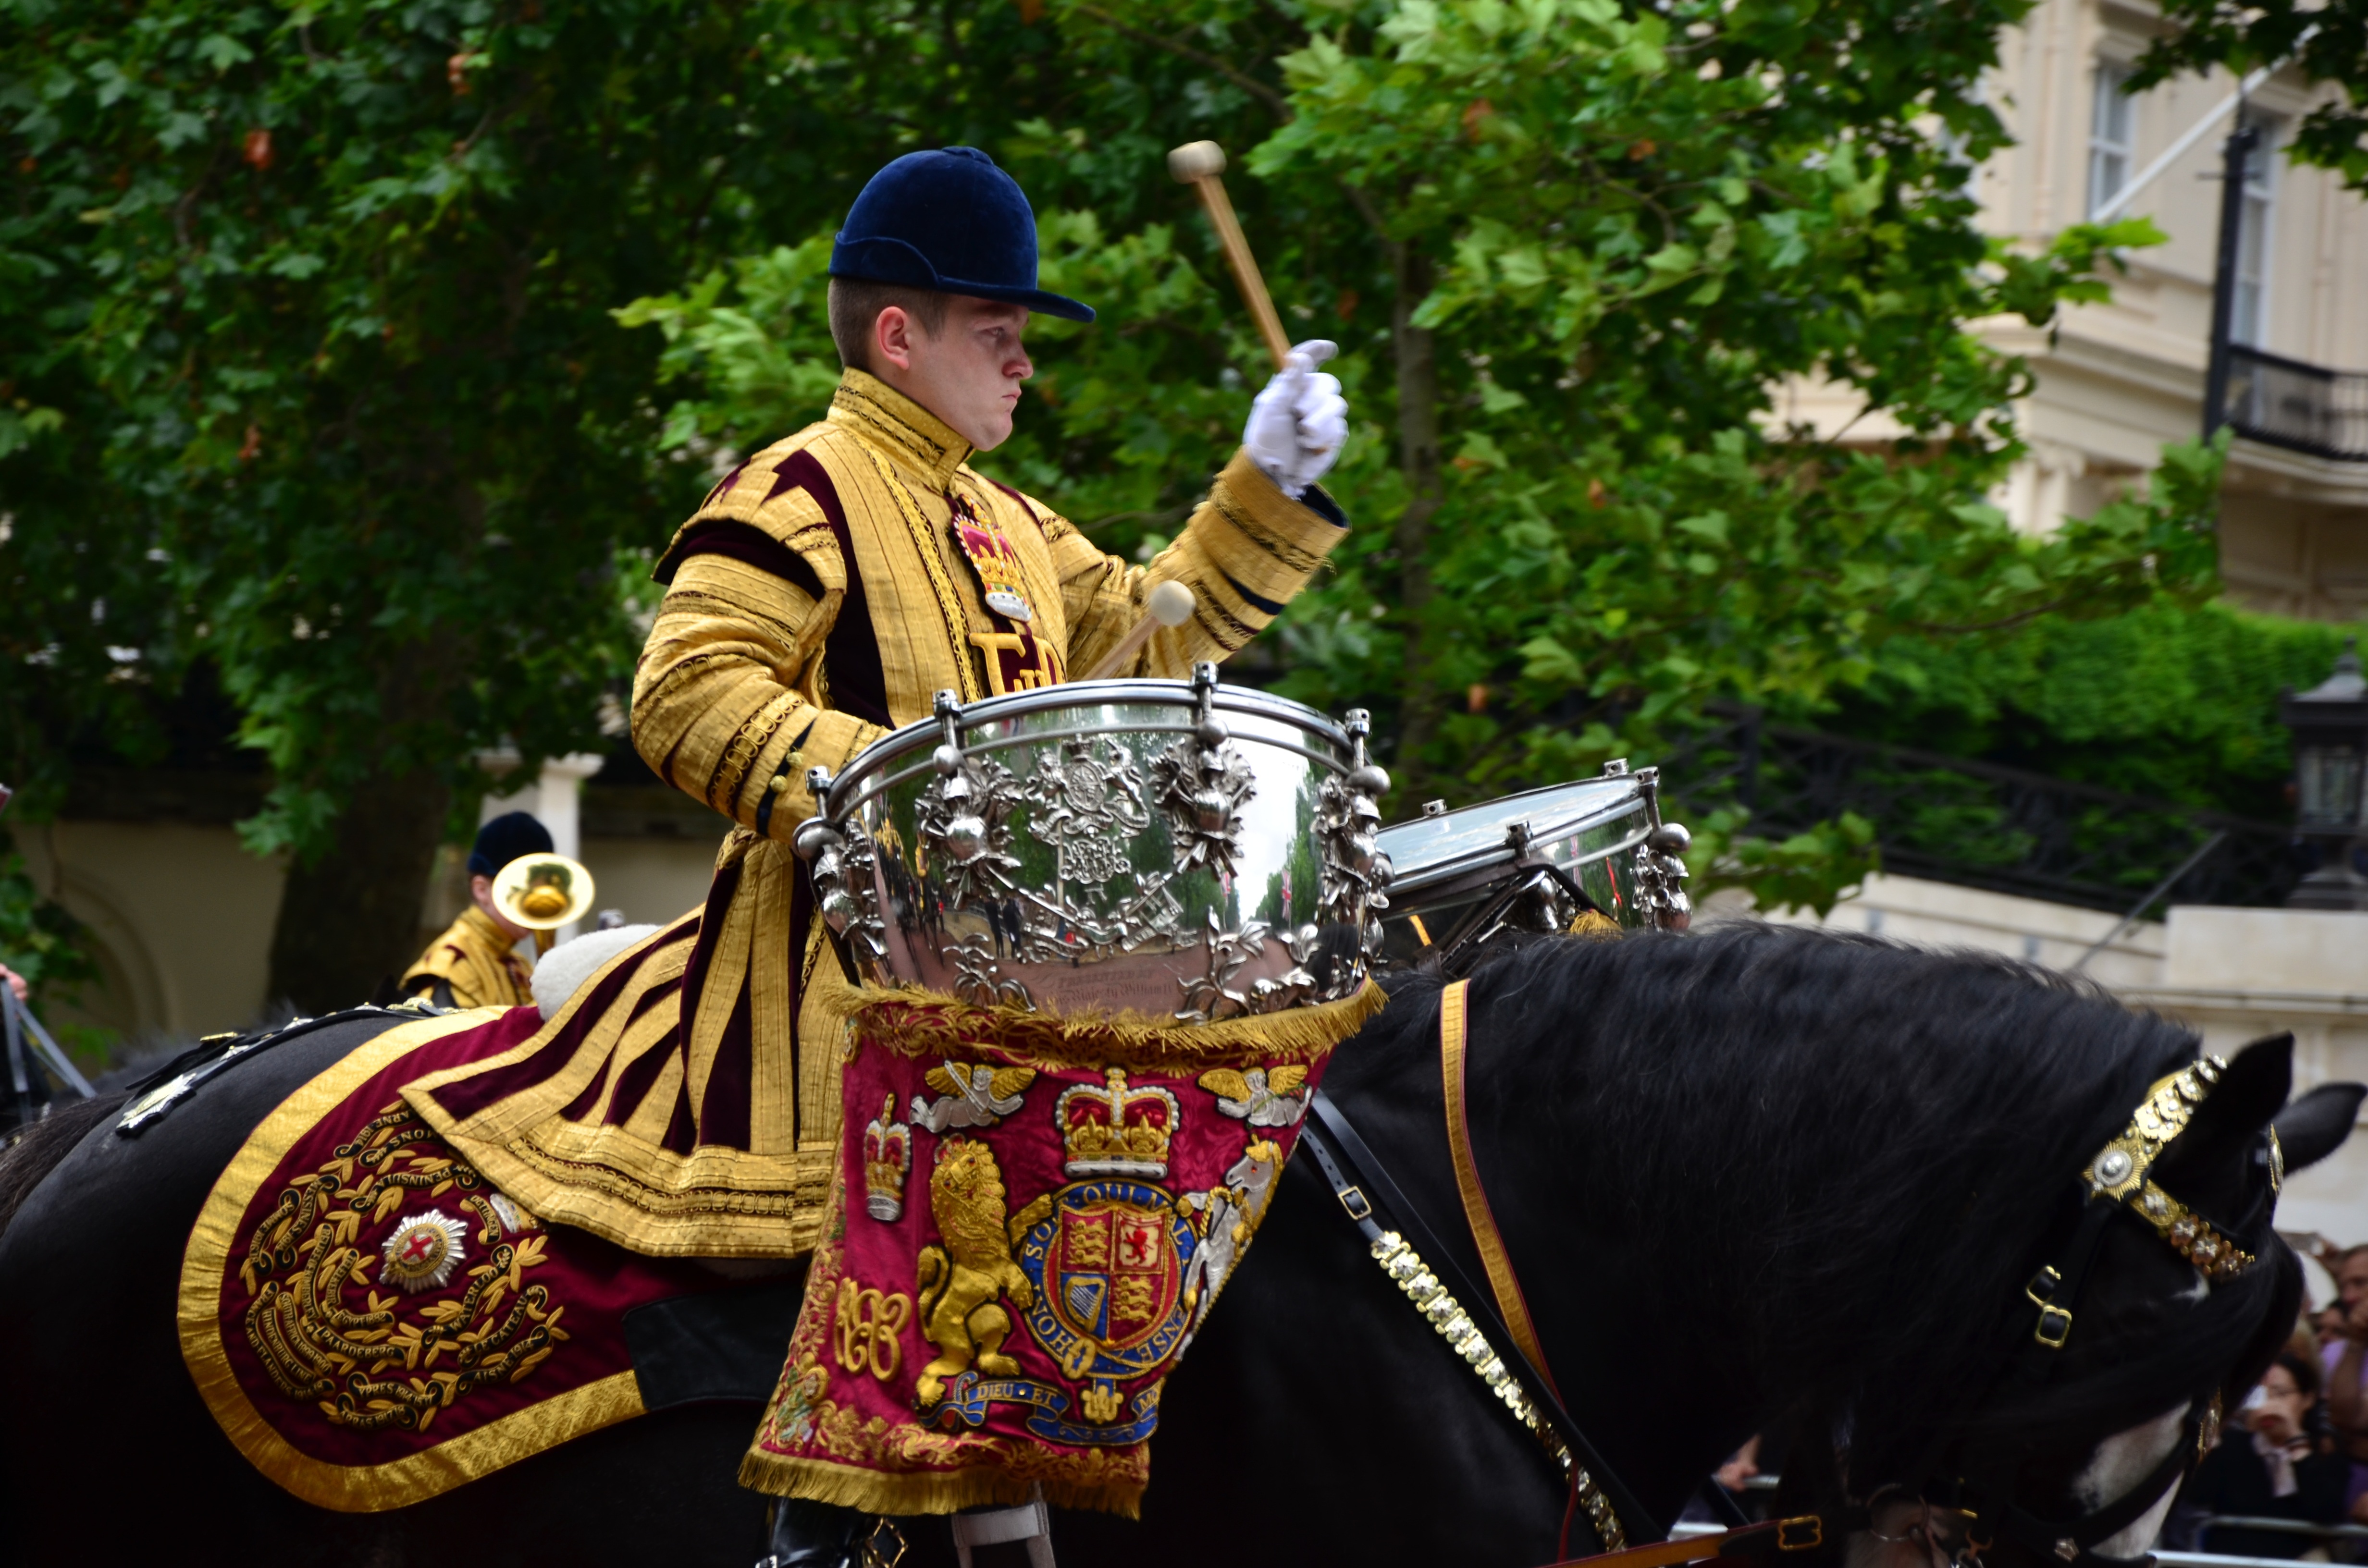
person, music, band, horse, drum, parade, england, festival, queen, royal, drummer, tradition, marching